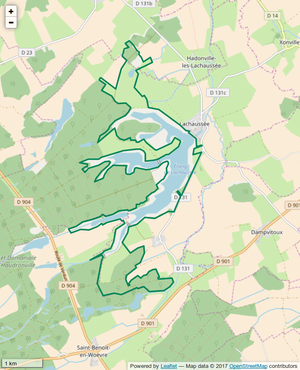
Périmètre de la RNR de Lachaussée.
La Réserve naturelle régionale de Lachaussée est une réserve naturelle régionale située en Lorraine dans la région Grand Est. Classée en 2009, elle occupe une surface de 607 hectares et protège des étangs de la Woëvre et leurs milieux riverains.